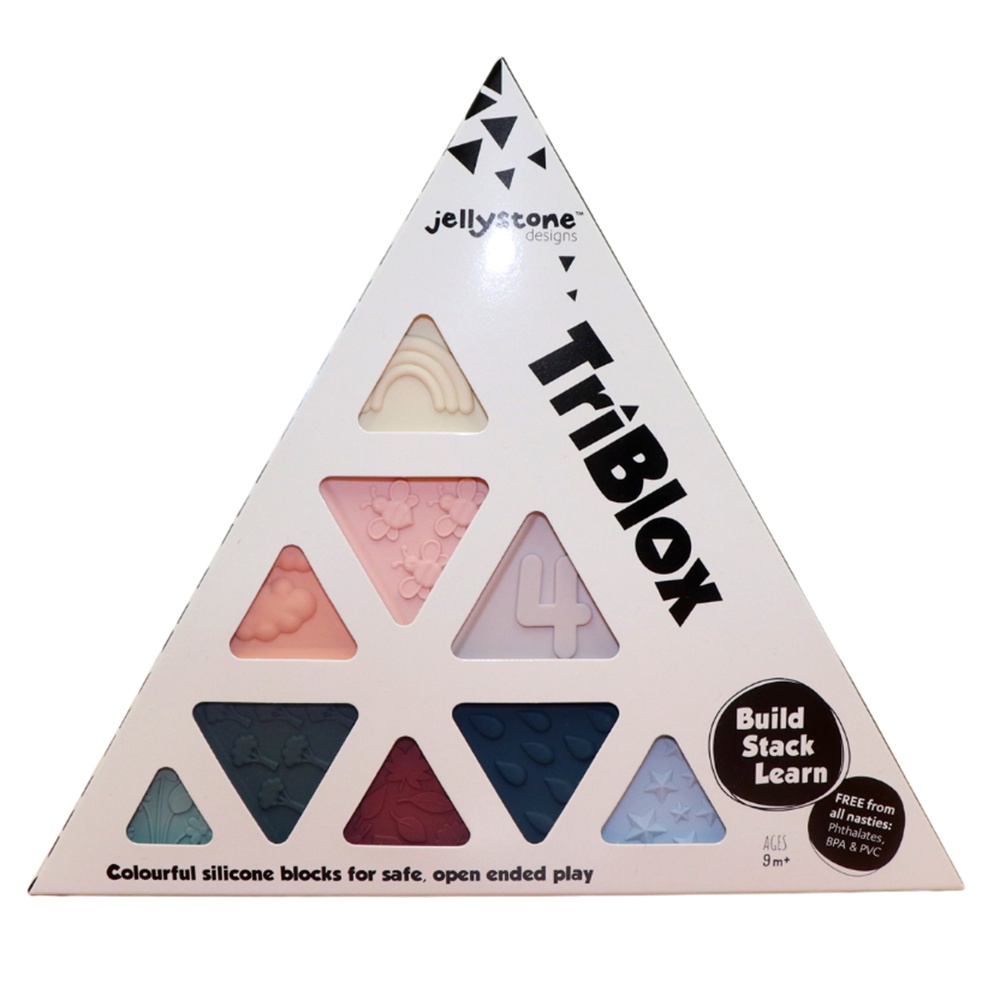
Jellystone Designs - Triblox - nature
Kreativ lek med Triblox Jellystone Designs erbjuder en unik möjlighet för små barn att utforska sin kreativitet med **Triblox**. Dessa 9 triangelblock är tillverkade av giftfritt silikon, vilket gör dem säkra för de allra yngsta. Blocken är inte bara färgglada utan också pedagogiska, med nummer och motsvarande illustrationer som främjar inlärning och utveckling. Öppet spel och lärande Triblox är designade för att uppmuntra lek med öppet spel, vilket innebär att barnen själva kan bestämma hur de vill använda blocken. Denna typ av lek är viktig för att utveckla problemlösningsförmåga och kreativt tänkande. Varje block erbjuder en ny möjlighet att bygga, stapla och lära sig, vilket gör dem till ett värdefullt verktyg i tidig barndomsutveckling.
Brand: Jellystone Designs
Category: Toys & Games > Toys > Building Toys > Foam Blocks